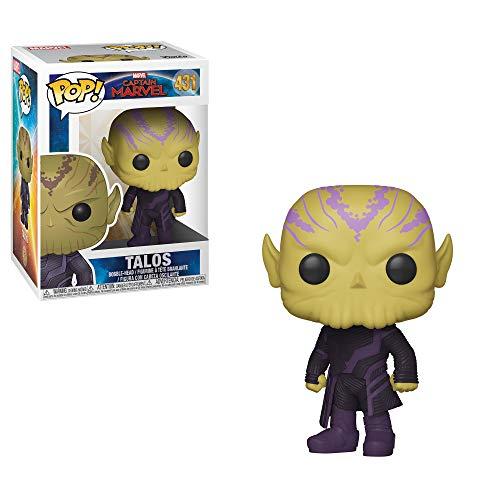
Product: Funko POP! Marvel Captain Marvel Collectors Set- ASSORTED (Captain Marvel Possible Limited Chase Edition Vers, Talos, Goose The Cat)
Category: Toys & Games | Toy Figures & Playsets | Action Figures
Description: ASSORTED:Captain Marvel W/Chase, Vers, talos, goose the cat.
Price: $8.78
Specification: ProductDimensions:9.5x7.6x7inches|ItemWeight:1.57pounds|ShippingWeight:1.57pounds(Viewshippingratesandpolicies)|ASIN:B07P7RCYGV|Itemmodelnumber:B07P7RCYGV|Manufacturerrecommendedage:5yearsandup